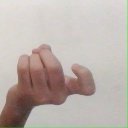
अक्षर: ज